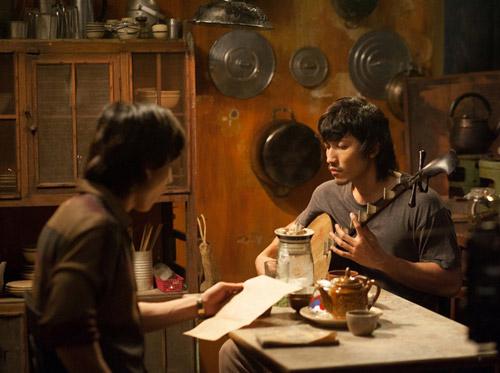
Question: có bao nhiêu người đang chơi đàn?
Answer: một người